The Forger of London

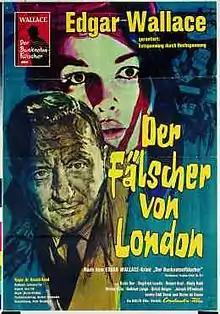

The Forger of London is a 1961 West German crime film directed by Harald Reinl and starring Karin Dor, Hellmut Lange and Siegfried Lowitz. It is an adaptation of Edgar Wallace's 1927 novel "The Forger", and part of a long-running series of German Wallace films made during the decade.